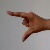
The image shows a hand gesture representing the letter 'Z' in Indian Sign Language.